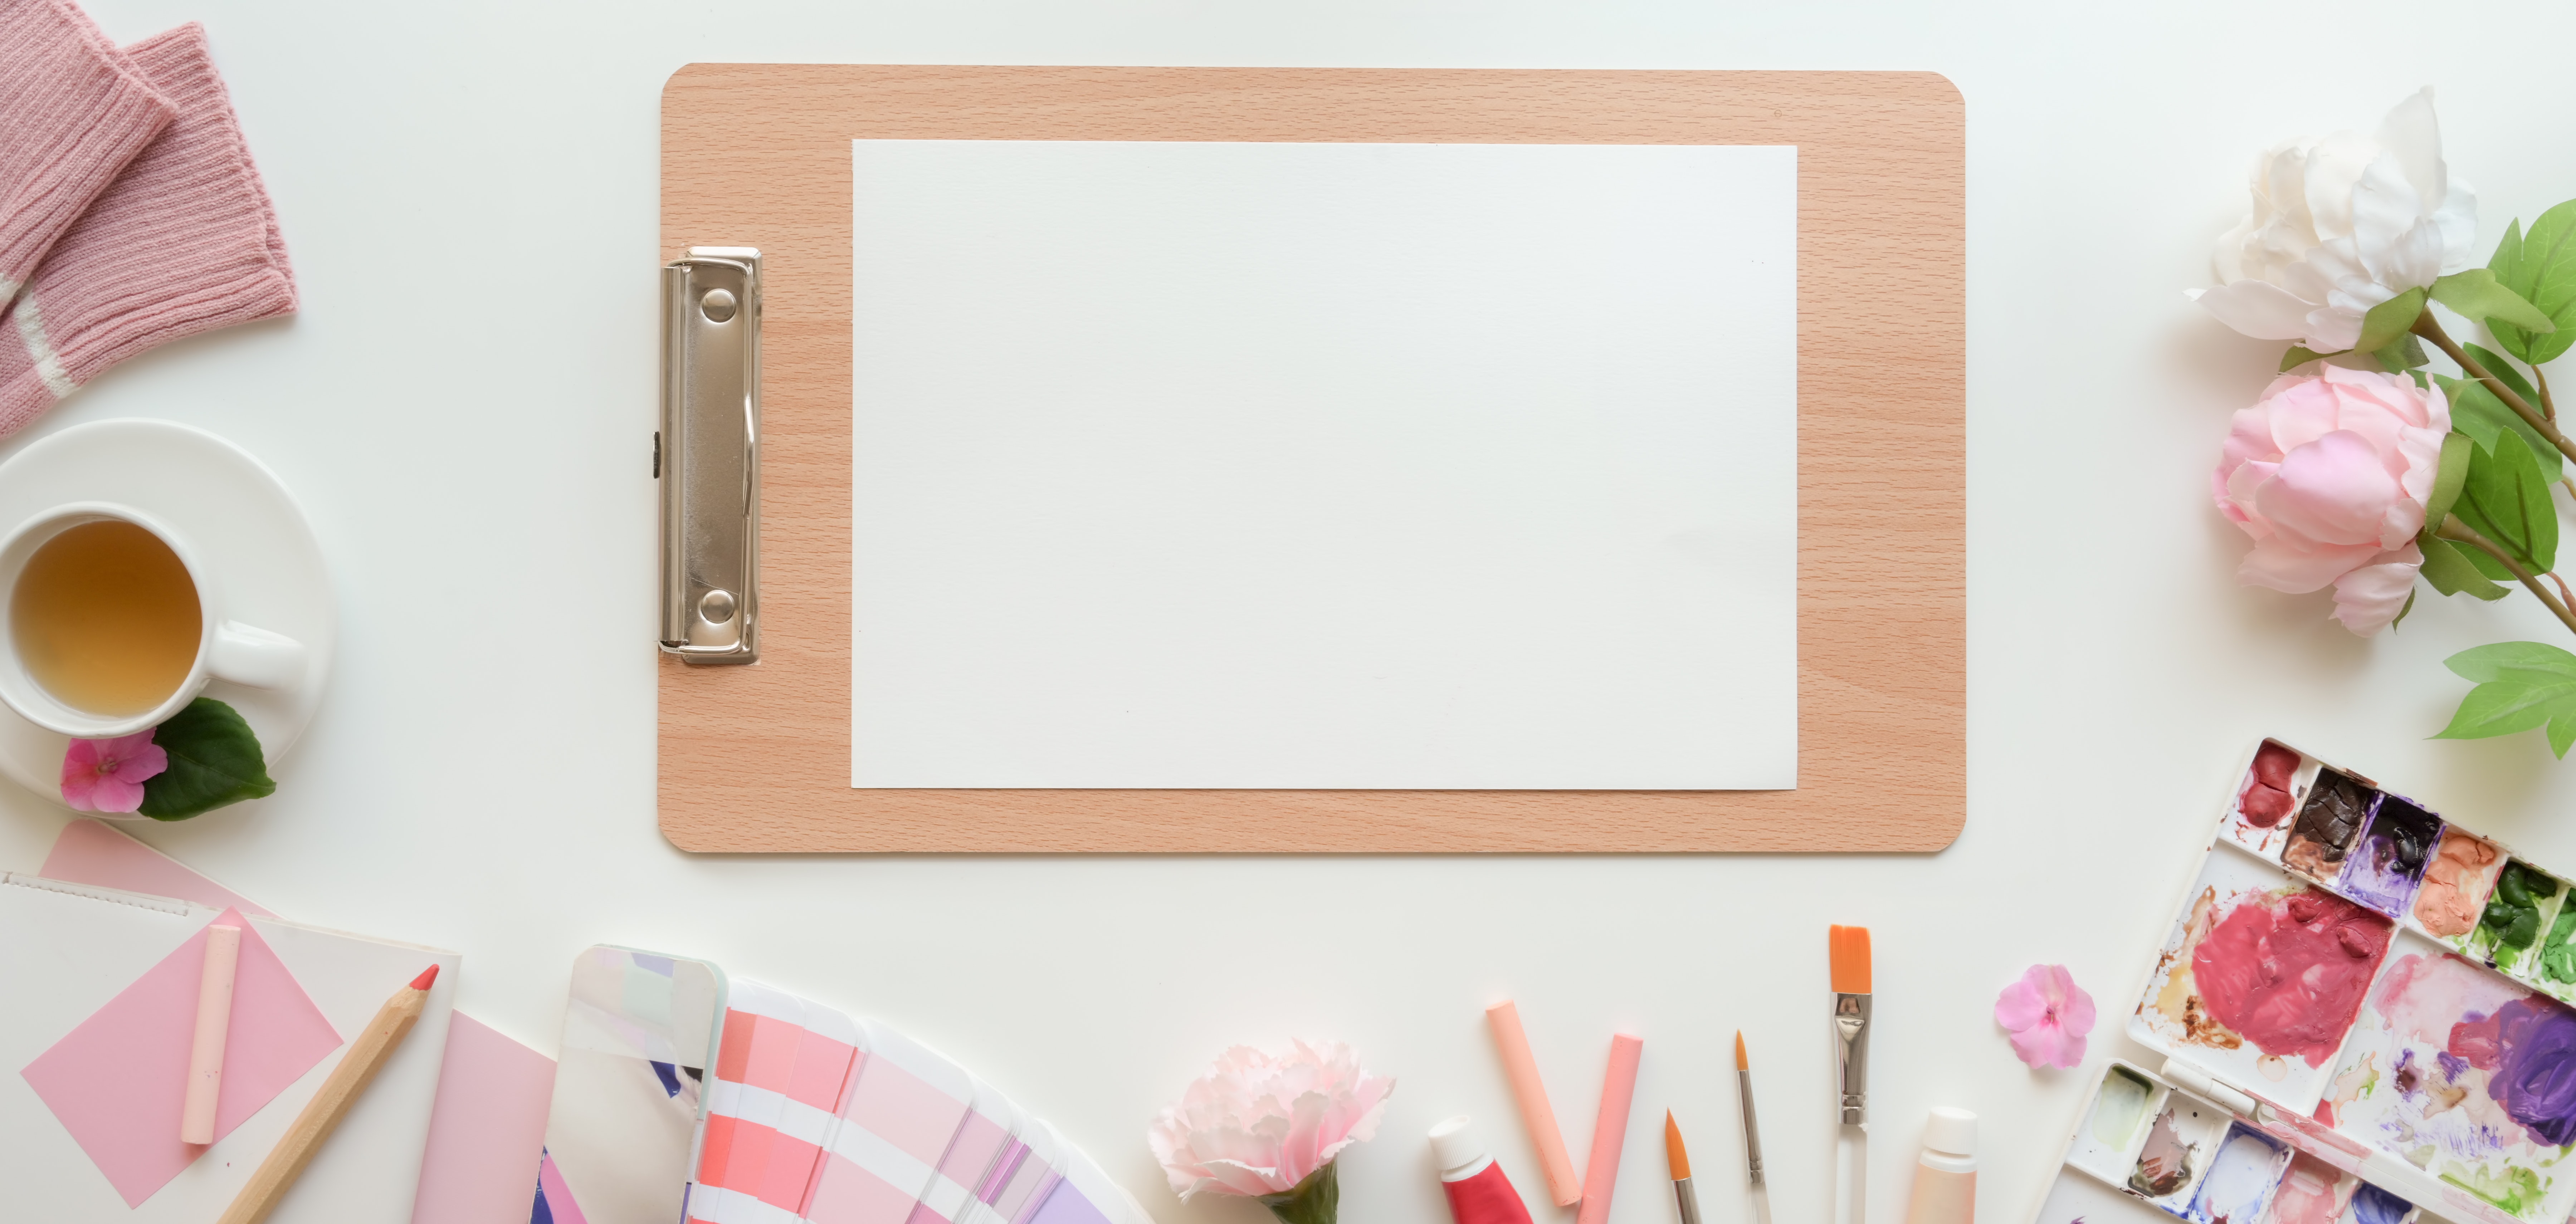
book, pink, room, rectangle, Material property, peach, paper, picture frame, stationery, mirror, tableware, paper product